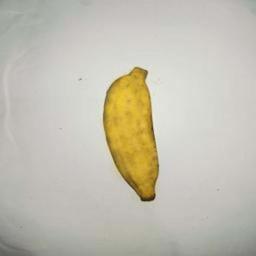
Ripeness: Ripe